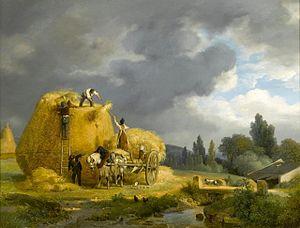
La moisson